Novena Church

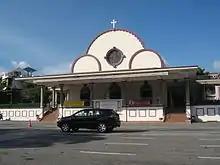
Church structure before renovations of 2011

The current church was built in 1950 and was designed by the architectural firm Swan and Maclaren. Porticoes were added in the late 1950s to cater to the large and growing number of devotees coming for the Saturday novena devotions. The side walls that existed earlier in the main church hall were removed and grilles added.